Seth-Peribsen

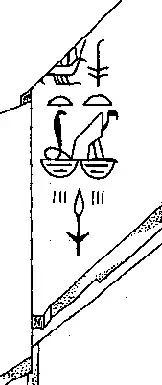
Alabaster fragment with the nebti-name "Weneg".

Additional contradictory findings are the Horus and Nebty names of kings discovered in the Great Southern Gallery in the necropolis of the (Third dynasty) king Djoser at Sakkara. Stone vessel inscriptions mention the kings Nubnefer, Weneg-Nebty, Horus Ba, Horus "Bird" and Za; each of these is mentioned only a few times, suggesting their reigns were short. King Sneferka might be identical with king Qa'a or an ephemeral successor of his. King Weneg-Nebty might be identical with the Ramesside cartouche name Wadjenes. But kings such as "Nubnefer", "Bird" and "Za" remain a mystery. They never appear anywhere else and the number of objects surviving from their lifetimes is very limited. Schlögl, Helck and Peter Kaplony postulate, that Nubnefer, Za and Bird were contemporaries of Peribsen and Sekhemib and ruled over Lower Egypt, whilst the latter two ruled Upper Egypt.